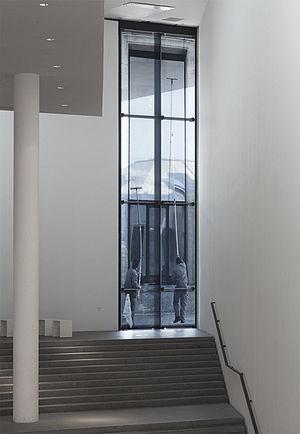
Veronika Kellndorfer est une artiste contemporaine allemande.